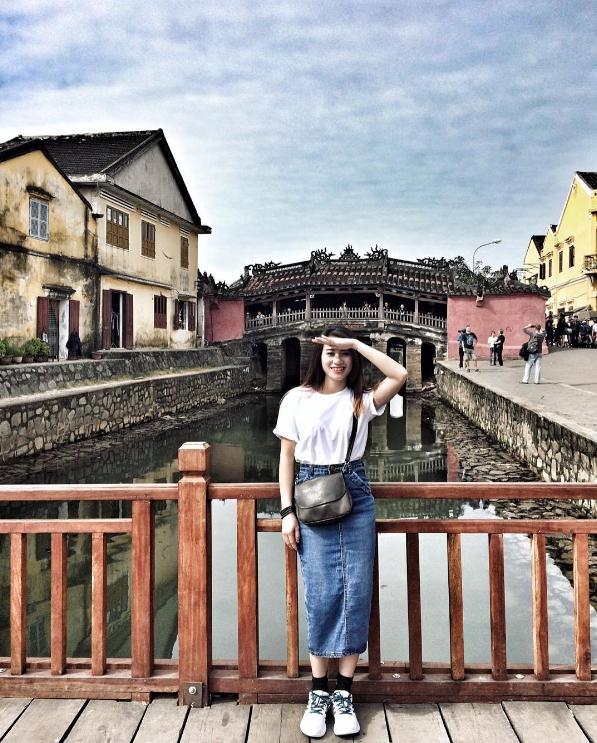
có một cây cầu bắc ngang qua sông ở xa xa phía sau lưng cô gái